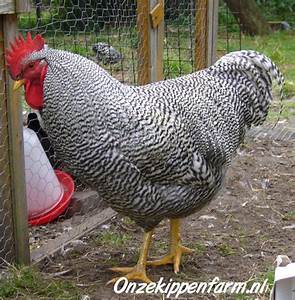
Label: chicken